Asplund Pavilion

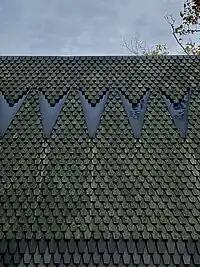

The architecture of the Asplund Pavilion was inspired by Stavkirken, a medieval wooden Christian church building from Scandinavia. The Asplund Pavilion is approximately 11 meters long and 8 meters high, and it is supported by 11 lamellar wood portals that define 10 bays. It presents a pitched roof which emphasizes its height, characterized by continuous wood cladding made of 9000 wooden shingles, interrupted by the presence of a series of symmetrical triangular skylights placed on both sides.